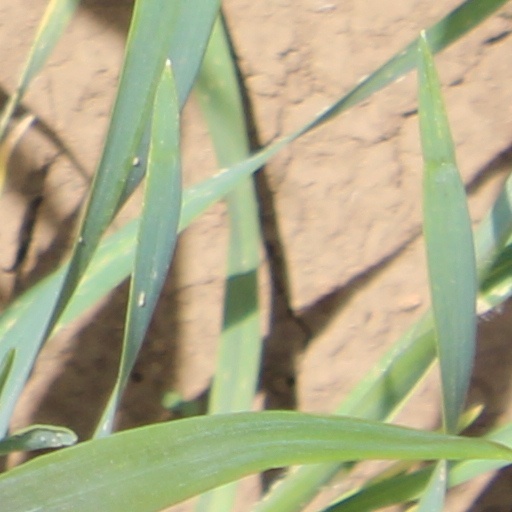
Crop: wheat